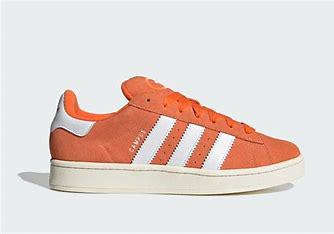
Brand: Adidas
Model: Campus